Christian Rakovsky

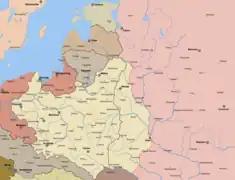
1920 theater of war: farthest advances of Polish and Ukrainian People's Republic Directorate forces during the Kyiv offensive

After dealing with the common offensive of the Directorate and Polish forces—the Kyiv offensive ("see Polish-Soviet War in 1920") — Rakovsky's government took measures regarding collectivization; according to his biographer Gus Fagan, he became himself a proponent of greater Ukrainian autonomy, and advocated both Ukrainization through the complete integration of Borotbists into Party structures and a slower pace in communization. He notably came into conflict with the Russian Party after his second executive had its independent Commissariat of Foreign Trade replaced with an office under the control of central authorities. He continued to pressure for a measure of independence in Ukrainian economy, and, during the early 1920s, the republic sealed its own trade agreements with other European countries.